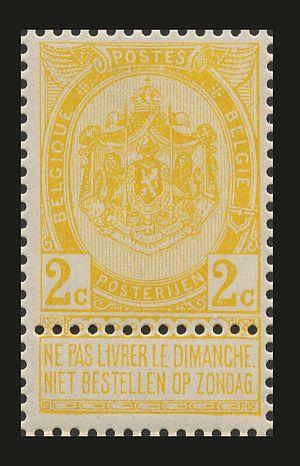
Timbre belge émis entre 1893 et 1900 dont l'auteur Louis-Eugène Mouchon est mort en 1914, et n'a plus cours depuis 1915.
Léopold II, roi des Belges de 1865 à 1909, a figuré sur plusieurs émissions de timbres-poste d'usage courant de son royaume, ainsi que de ses colonies.